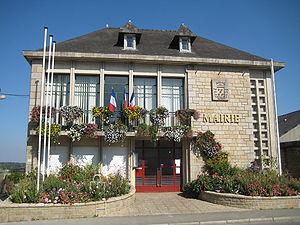
mairie de La Bouëxière
La Bouëxière est une commune française située dans le département d'Ille-et-Vilaine, en région Bretagne, peuplée de 4 447 habitants.